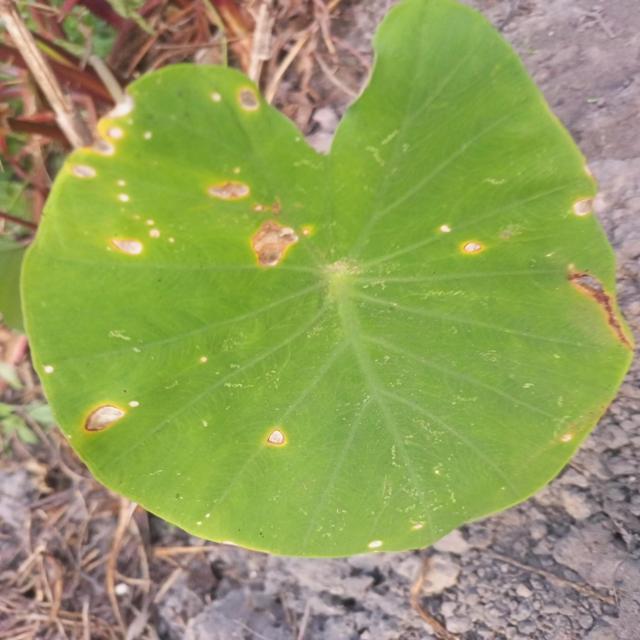
Label: Early_Blight